Epifanio de los Santos

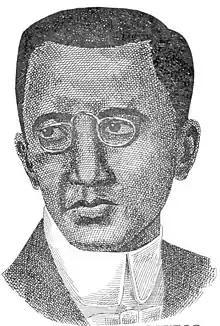
Epifanio de los Santos

Epifanio de los Santos was born on April 7, 1871, in Potrero, Malabon, Province of Manila to Escolastico de los Santos of Nueva Ecija and musician Antonina Cristóbal y Tongco. He studied at the Ateneo Municipal de Manila where he obtained a Bachelor of Arts degree. He devoted some time to painting, but music became part of his daily life and he was even awarded a professorship in music. He finished his law studies at the University of Santo Tomas and took the bar exams in 1898.